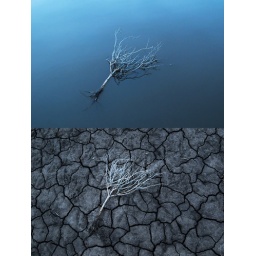
Pre-dawn in the field outside my parents' house near Wakarusa, Kansas.